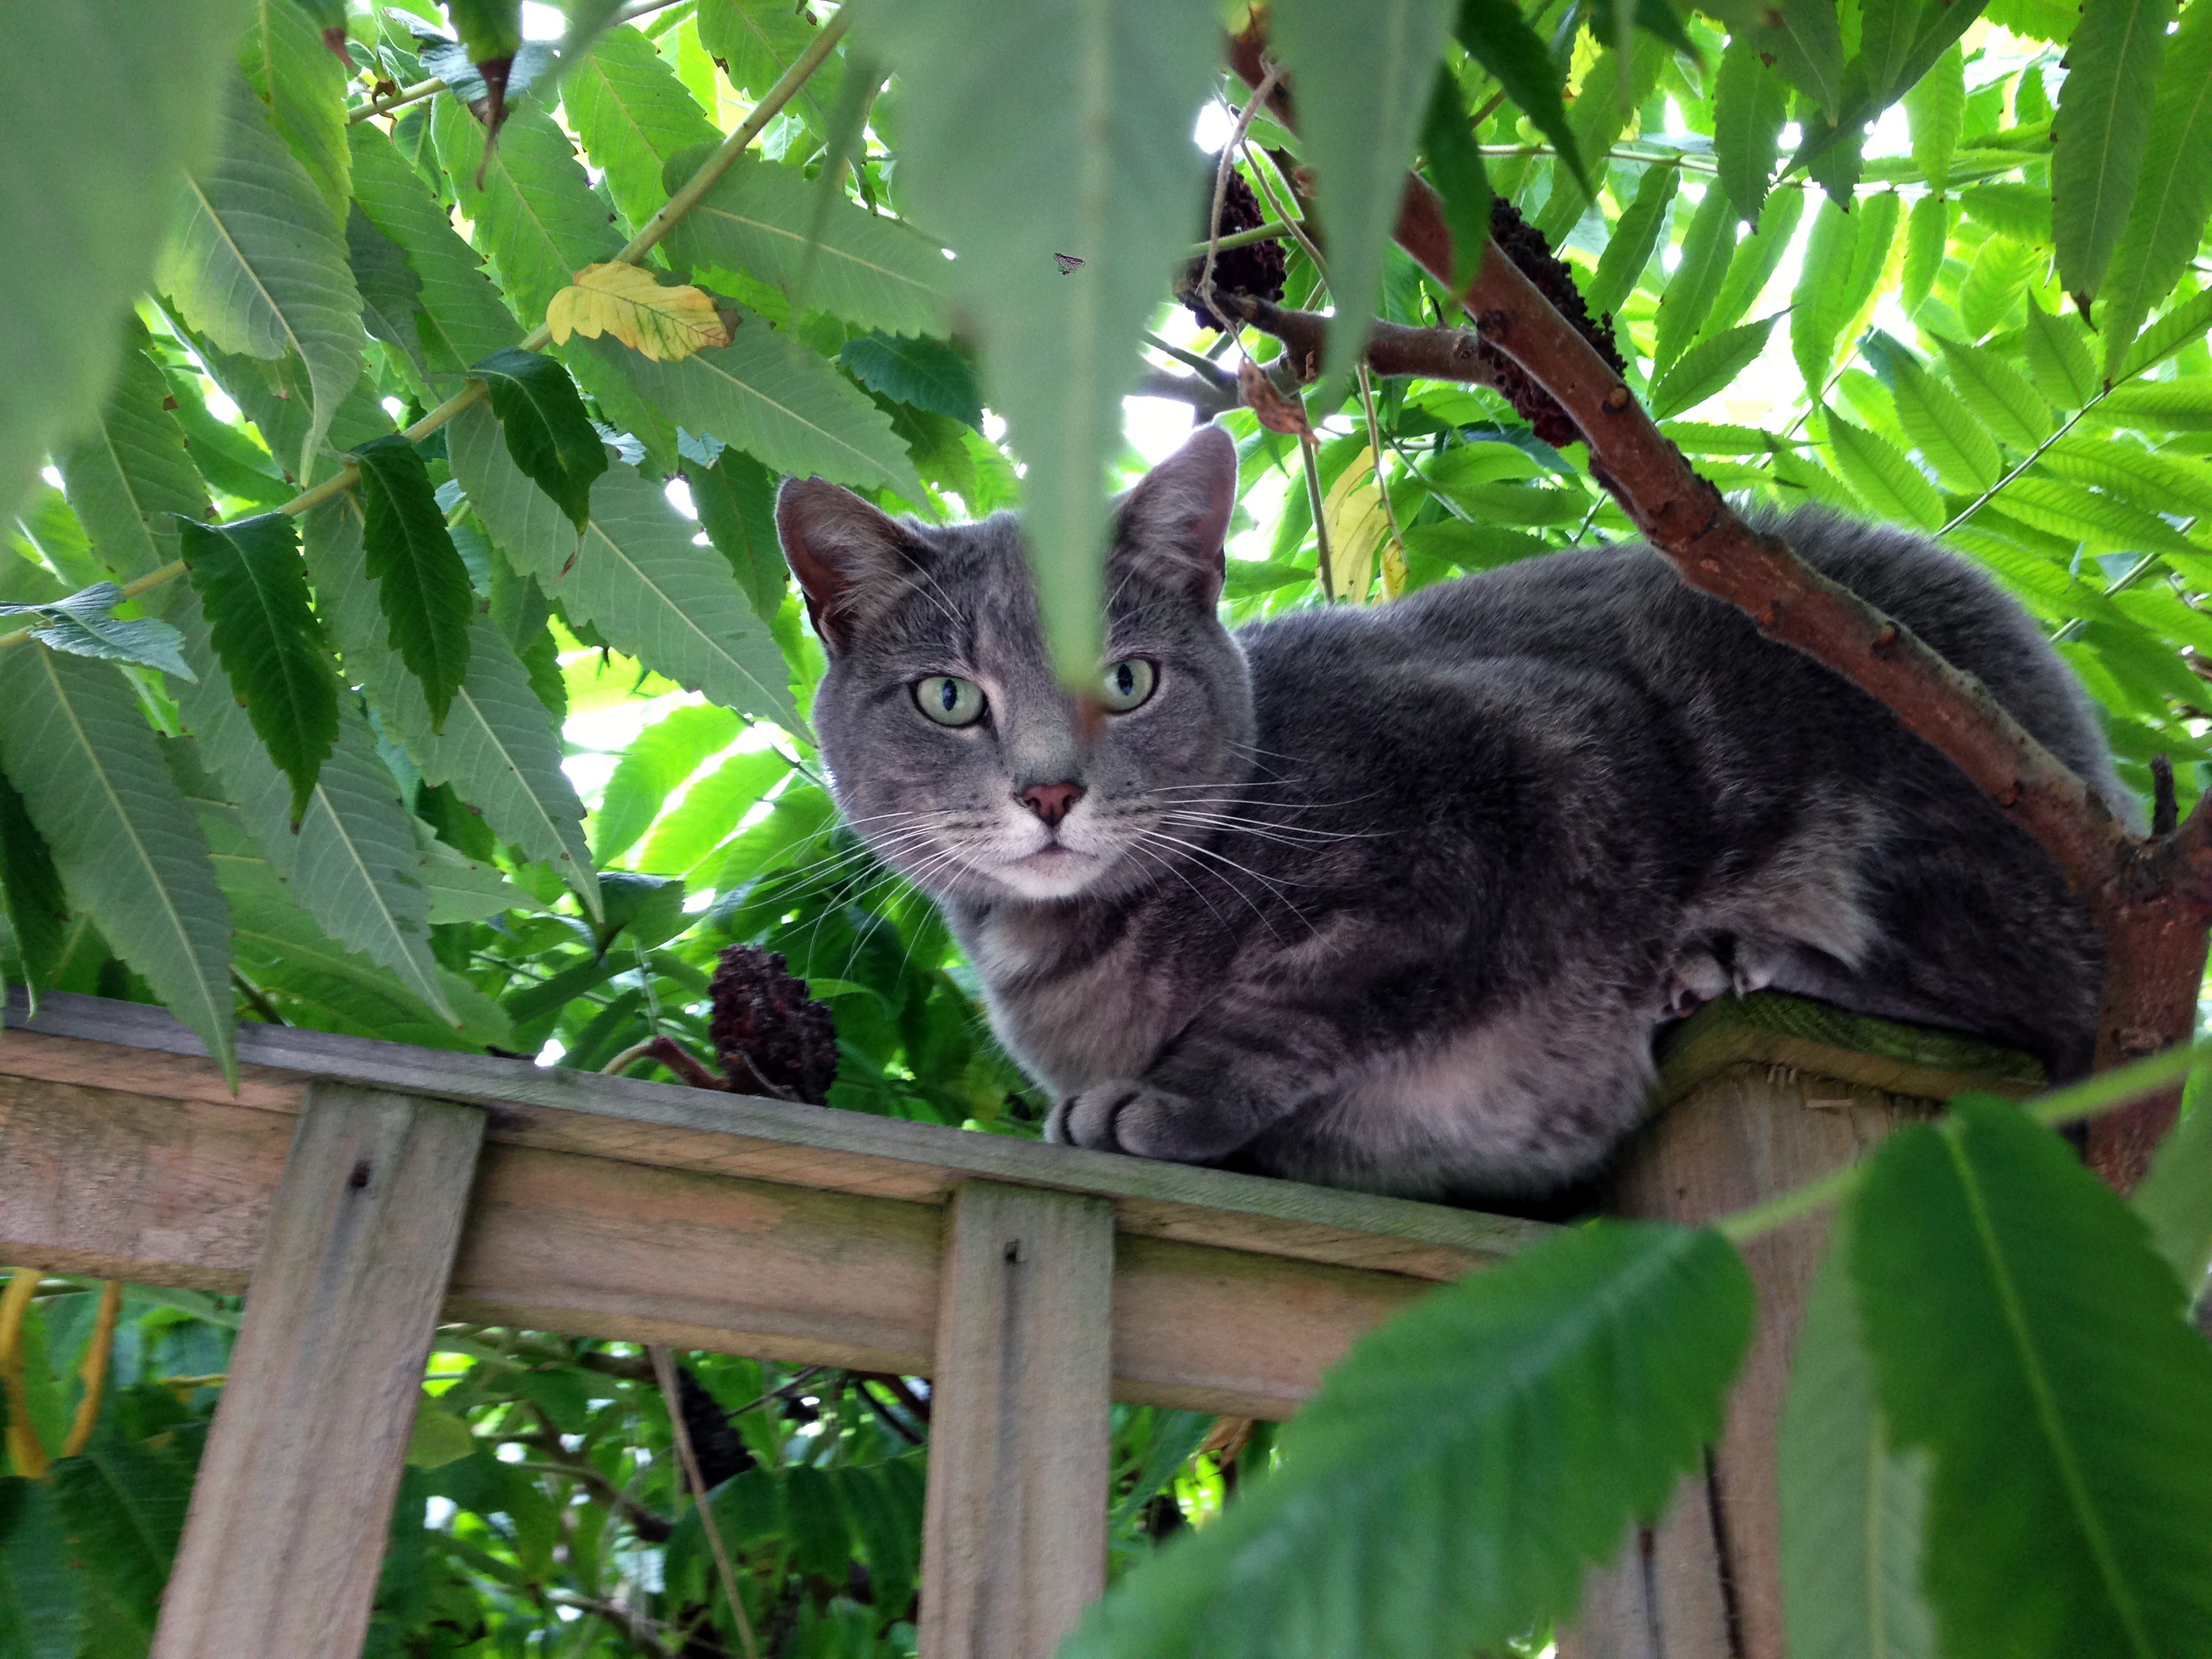
tree, flower, animal, bush, green, jungle, kitten, cat, mammal, predator, fauna, whiskers, vertebrate, meow, wild cat, small to medium sized cats, cat like mammal